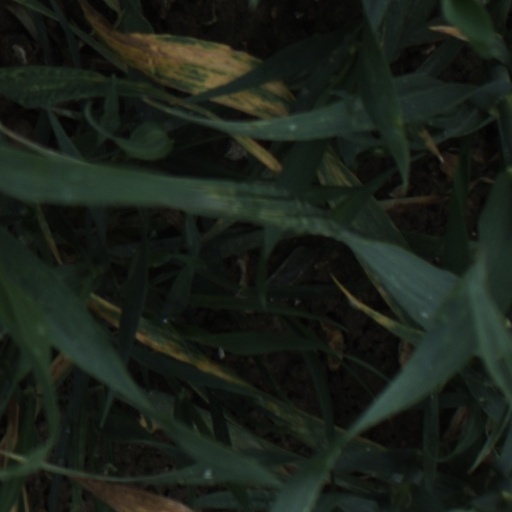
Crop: wheat